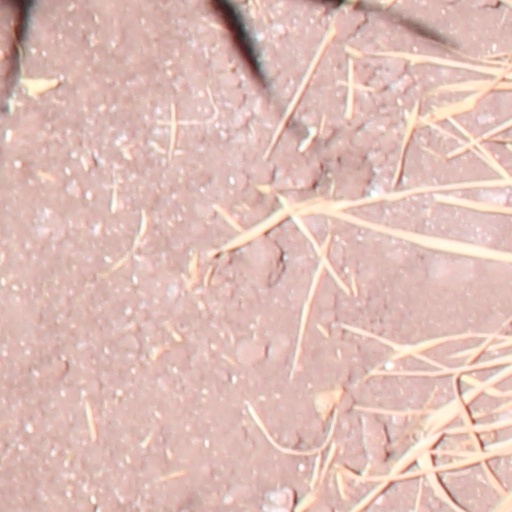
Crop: wheat